Kearns-St. Ann's Orphanage

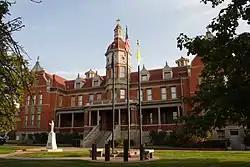
Photo in 2012

The Kearns-St. Ann's Orphanage, at 430 East 2100 South in South Salt Lake, Utah, was built in 1890. It was designed by architect Carl M. Neuhausen. Later serving as Kearns-Saint Ann Catholic School, it was listed on the National Register of Historic Places in 1980.